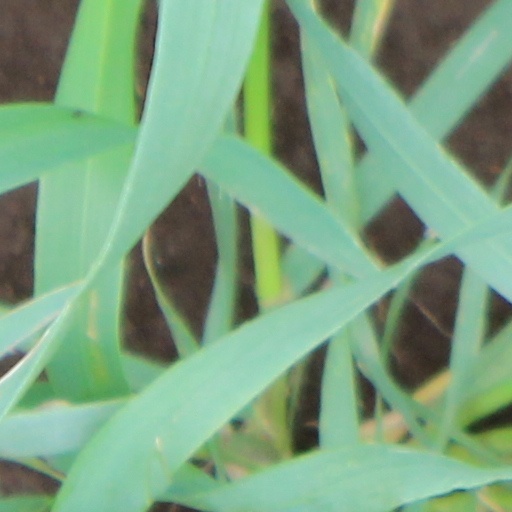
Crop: wheat